Benares gharana

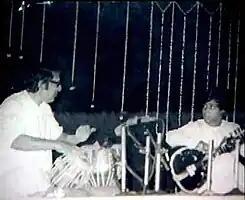
Shahid Parvez Khan at a concert accompanied by Benaras Gharana tabla player Pt. Samta Prasad

Benares gharānā (Hindi: बनारस घराना) is one of the six most common styles of playing of the Indian tabla.